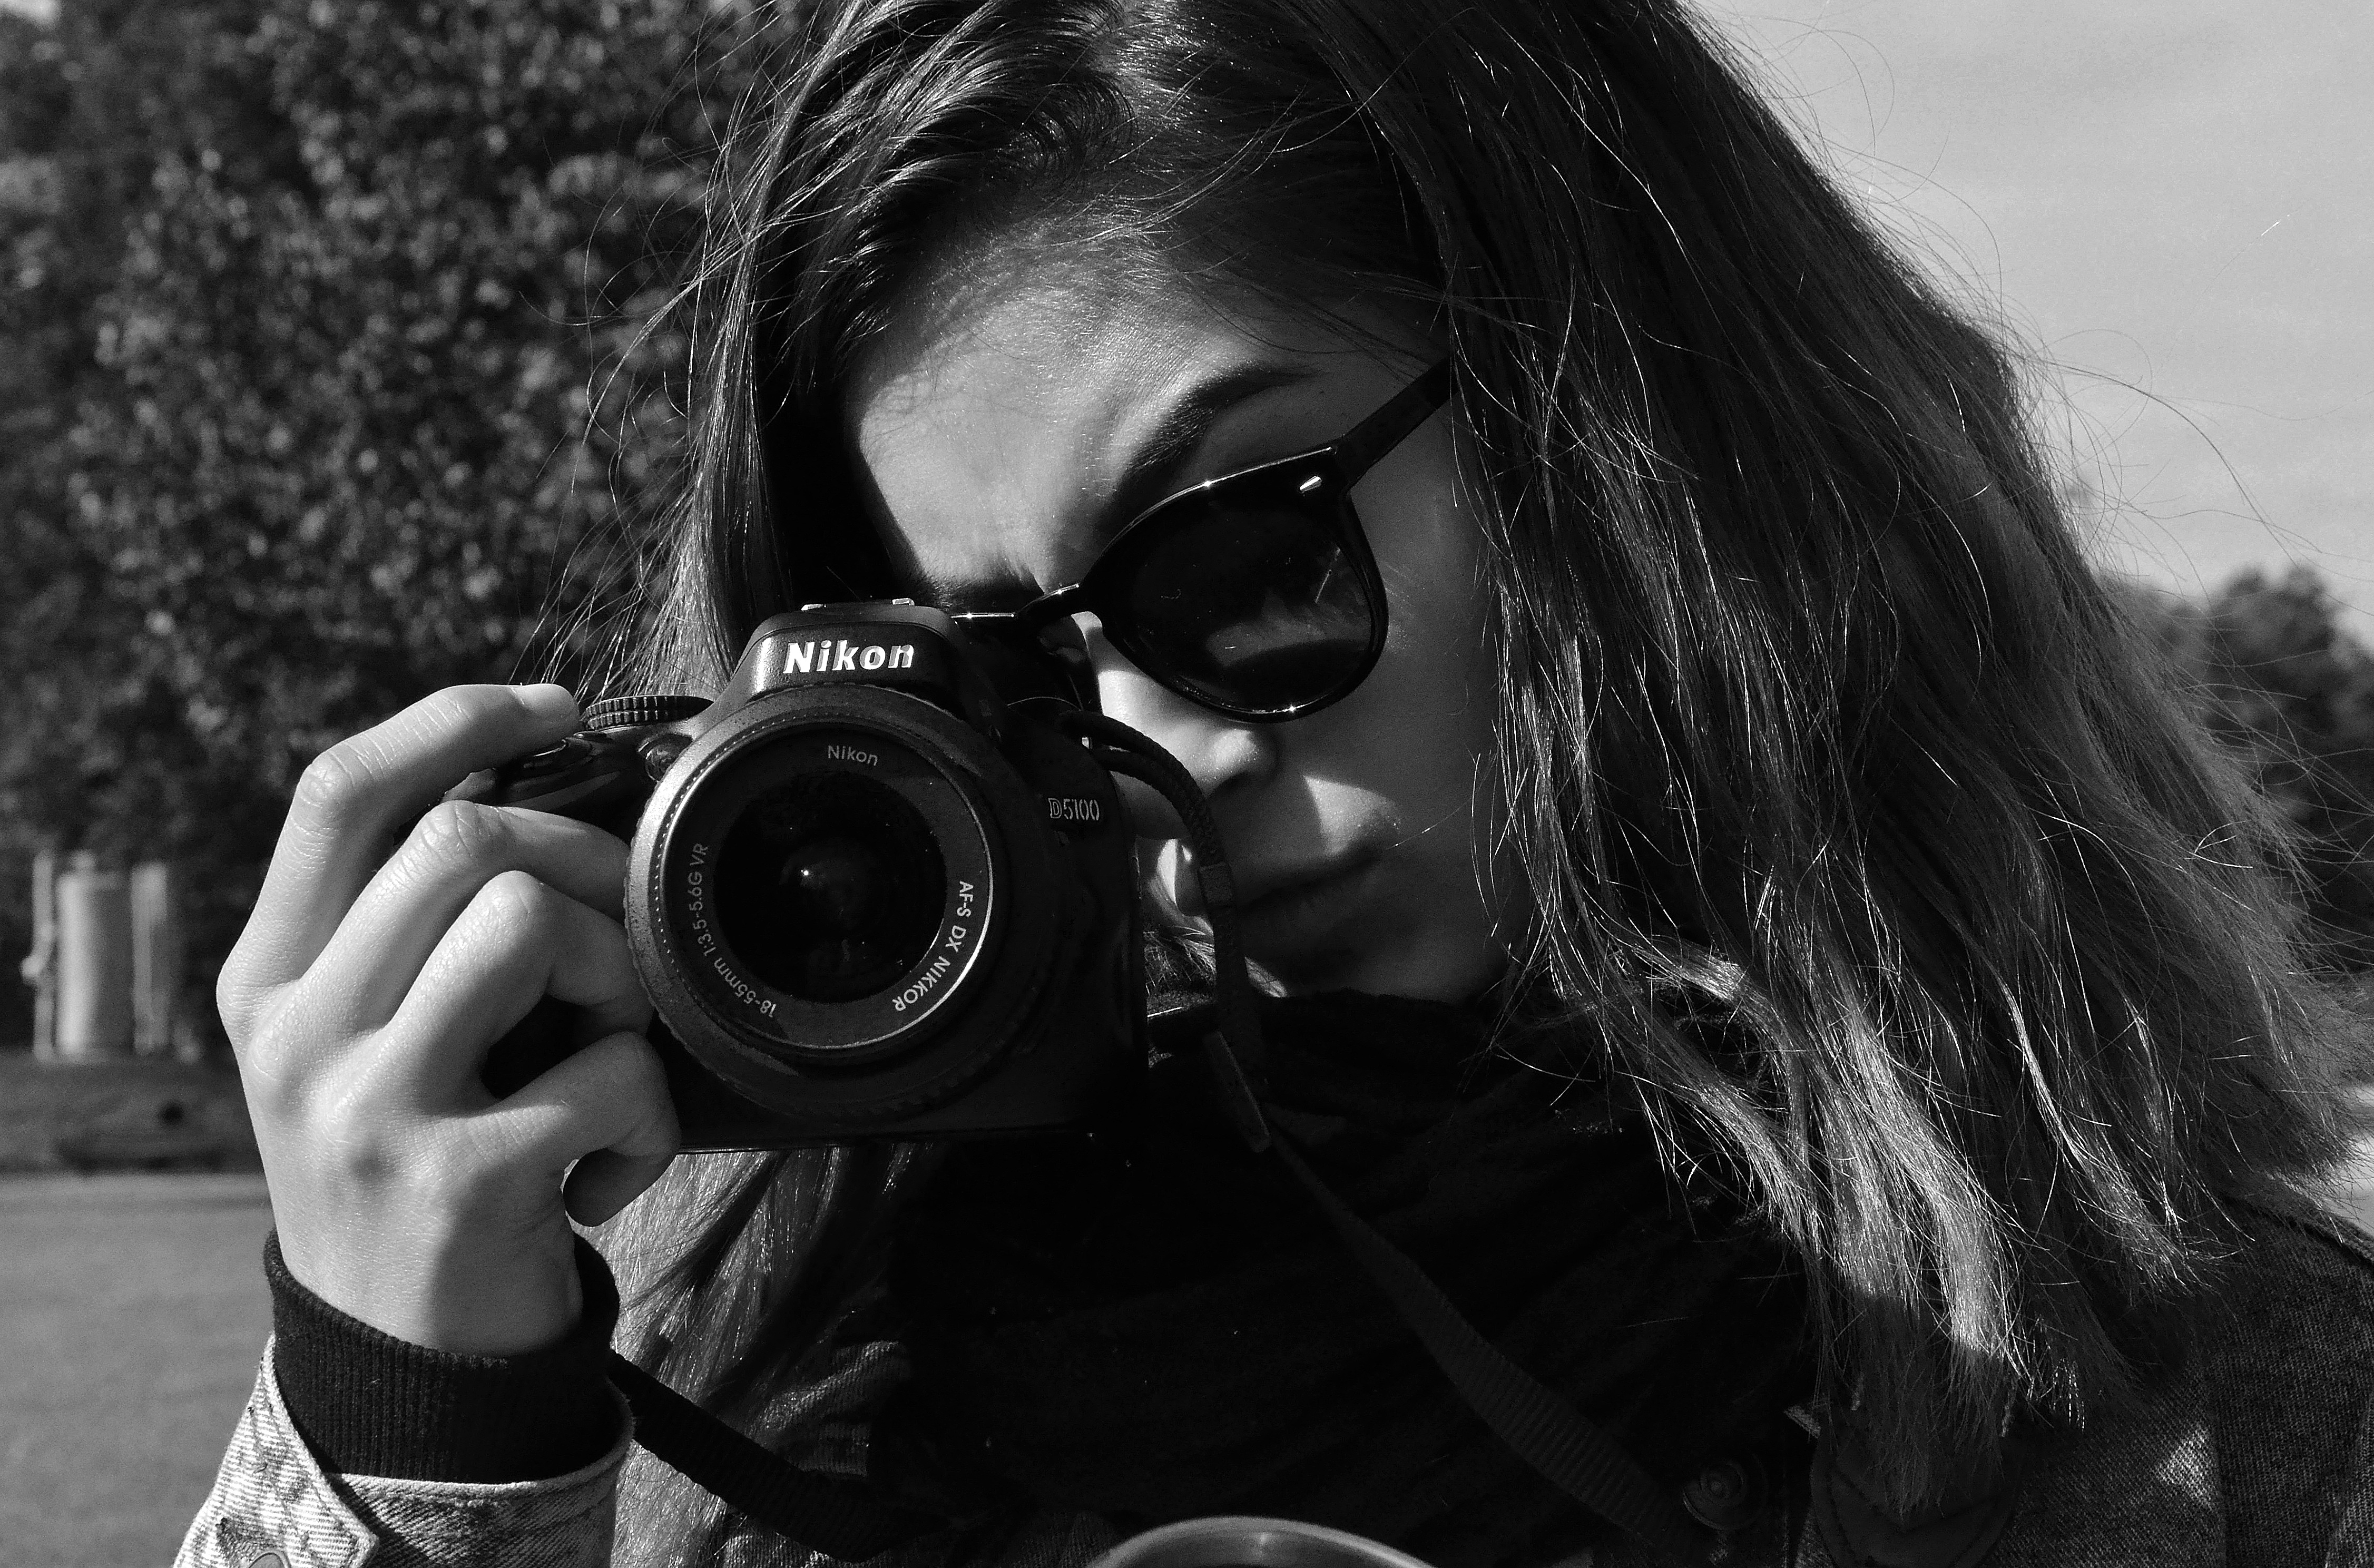
person, black and white, girl, sun, hair, white, photography, slr, walk, portrait, model, shadow, darkness, nikon, black, monochrome, scarf, close up, reflex camera, digital camera, cool, sunglasses, eye, glasses, head, photograph, beauty, organ, emotion, photo shoot, monochrome photography, portrait photography, single lens reflex camera, vision care, schoolmate